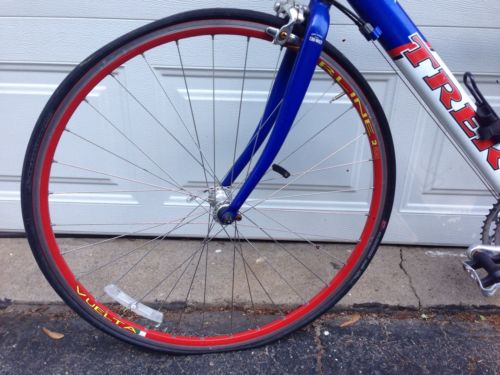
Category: bicycle